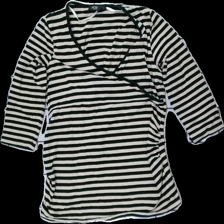
View: front
Type: Top
Category: Ladies
Brand: Lindex
Colors: Beige, Black
Material: 100% bomull
Pattern: Striped
Cut: V-collar
Size: L
Season: All
Damage: nopprigt
Damage location: middle right
Damage 2: nopprigt
Damage 2 location: middle left
Damage 3: nopprigt
Damage 3 location: middle center
Price range: <50
Recommended usage: Export
Description: randig top